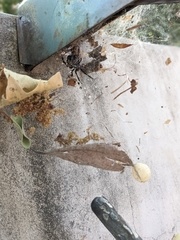
Species: Lactrodectus_hesperus